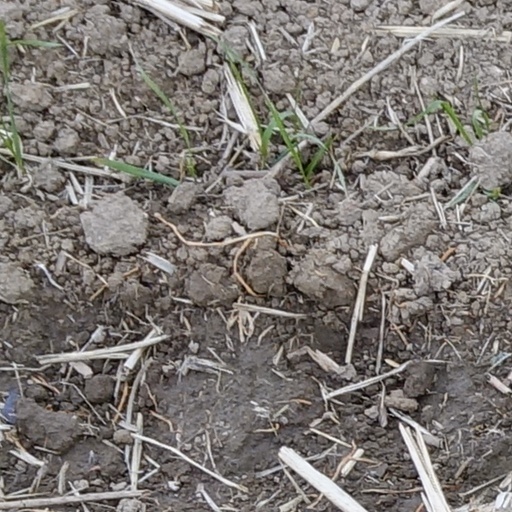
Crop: wheat